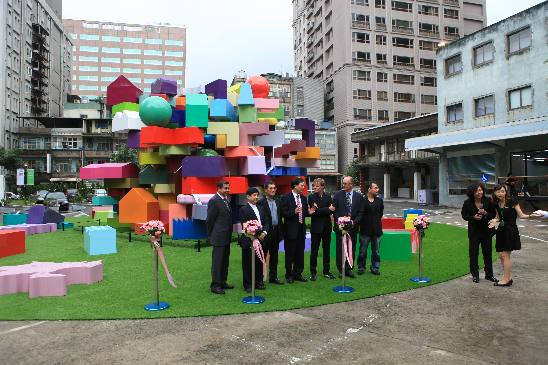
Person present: Yes